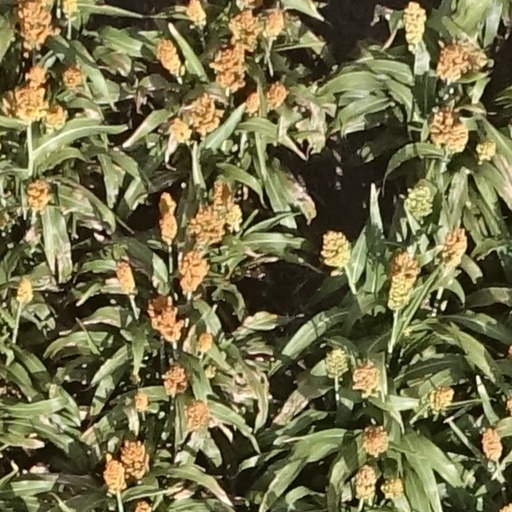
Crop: sorghum